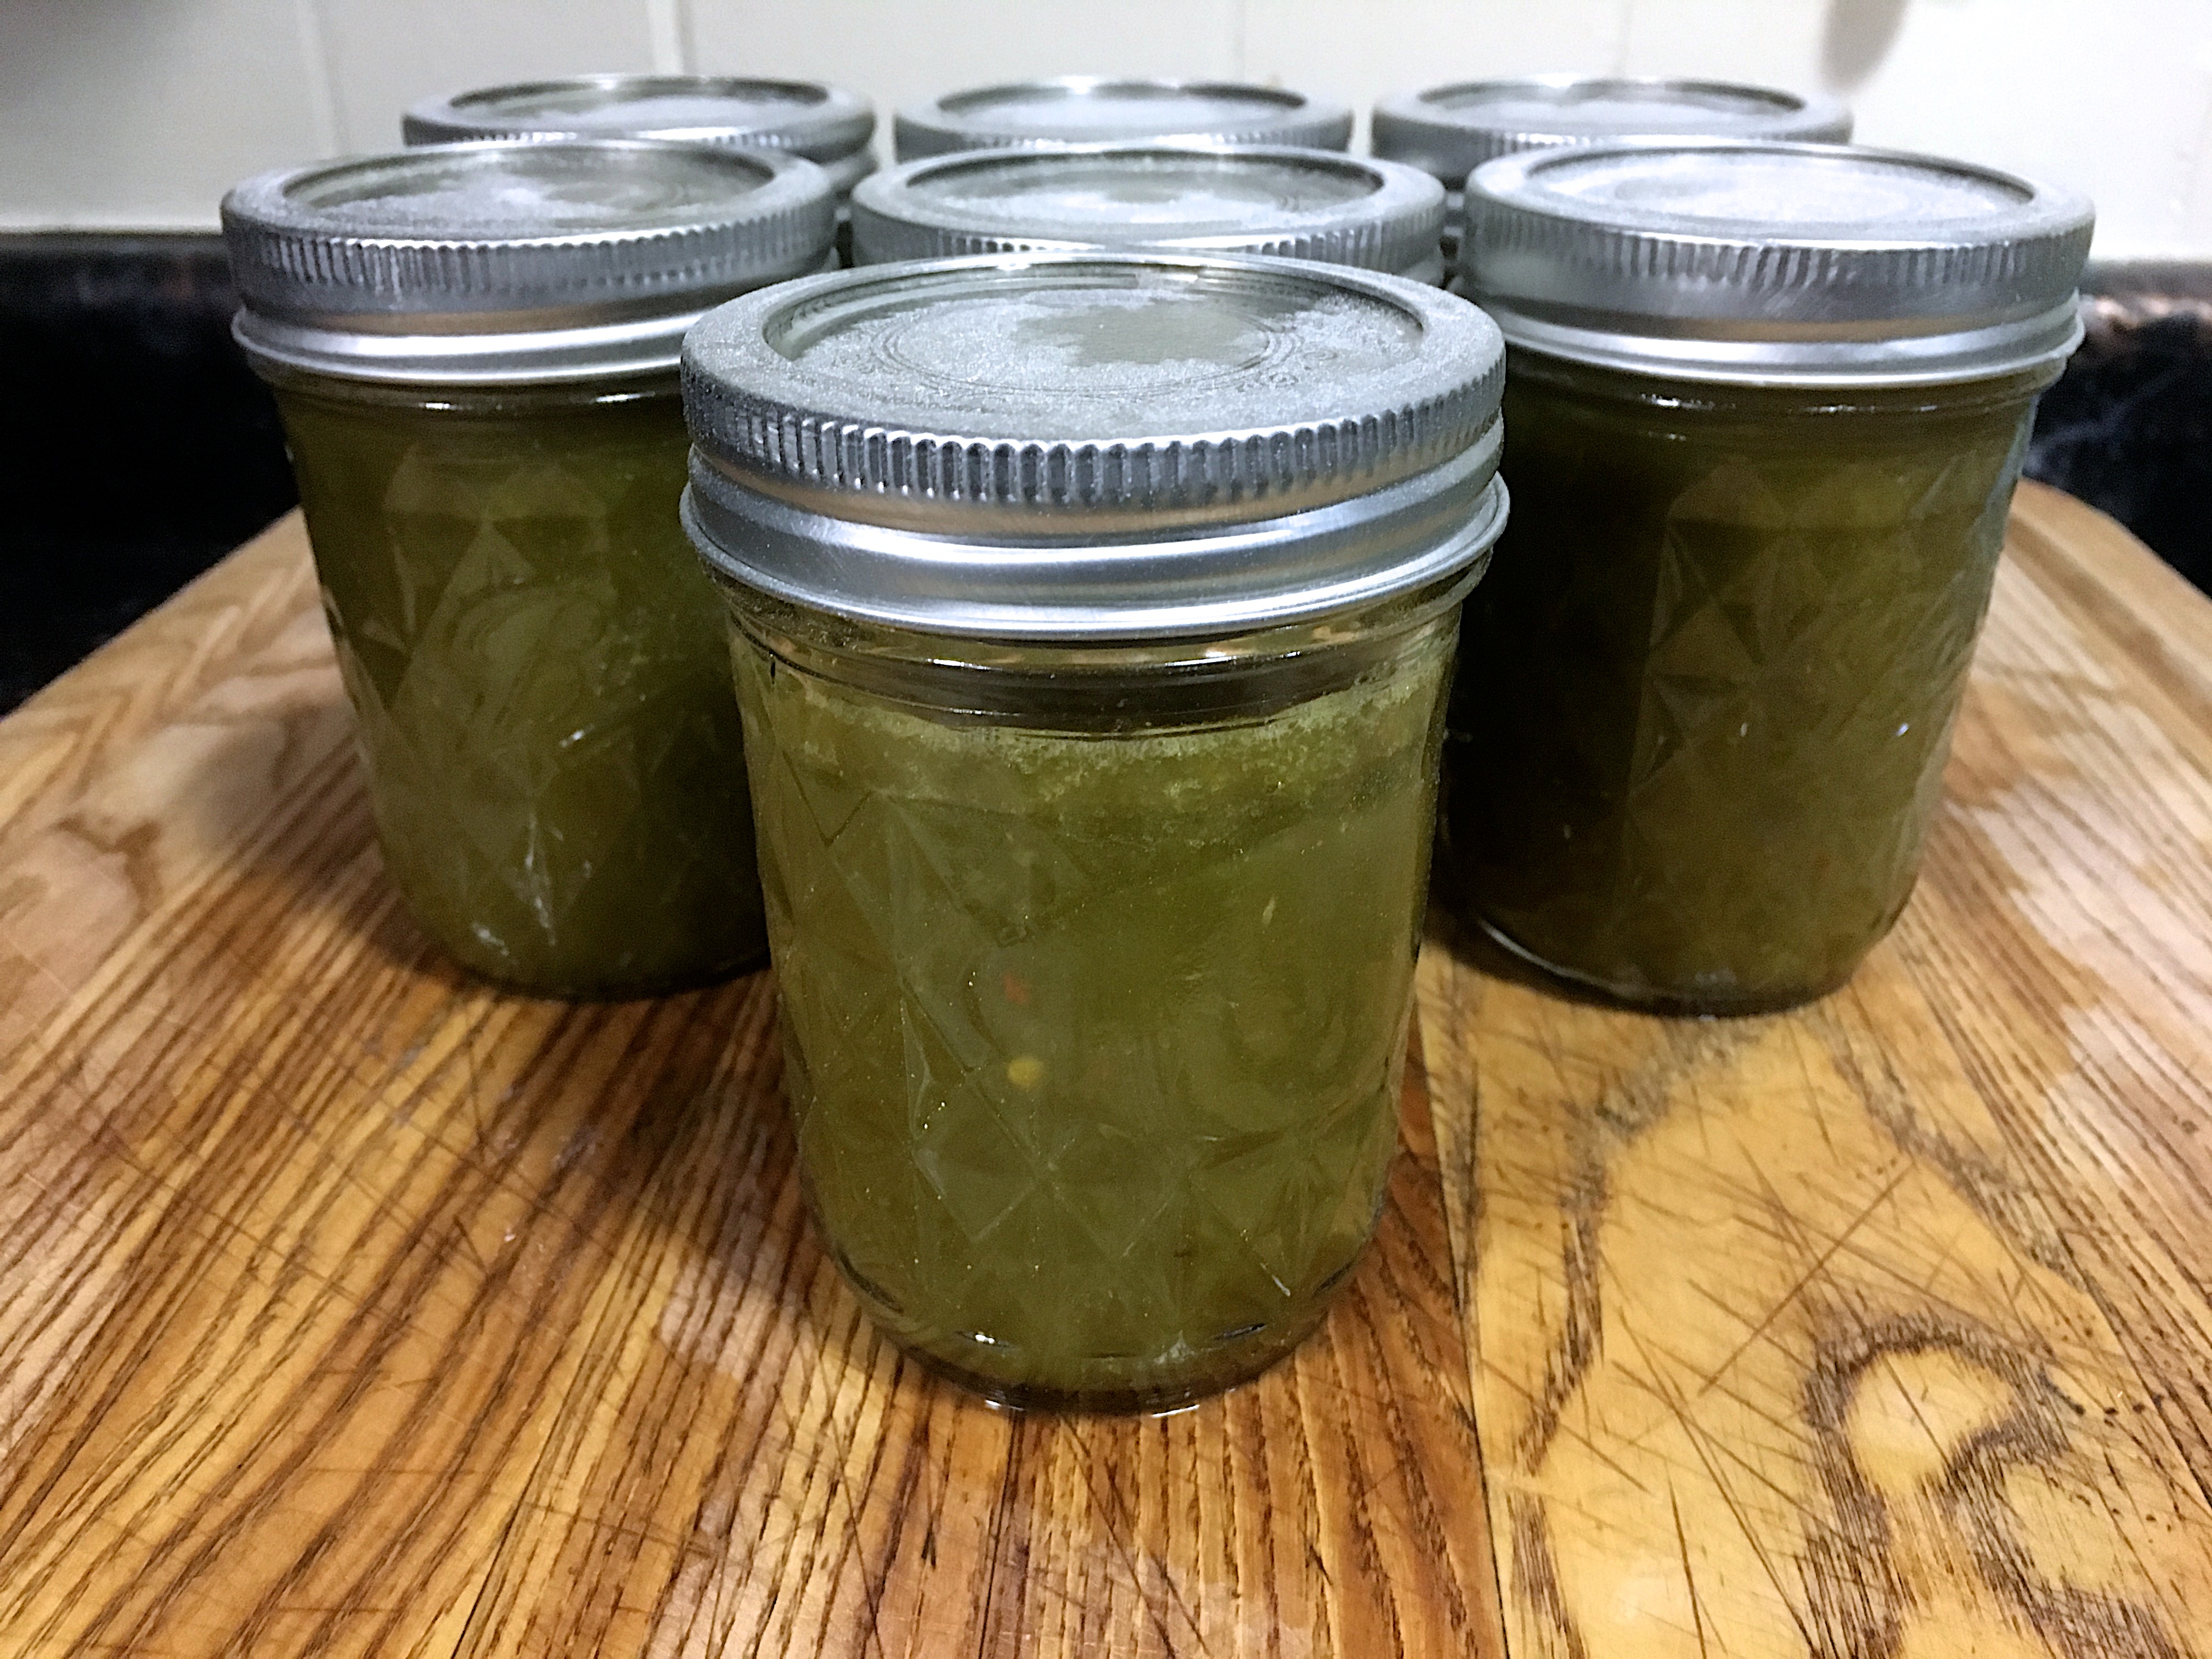
food, produce, vegetable, chile, mason jar, jelly, canning, flowering plant, pickling, food preservation